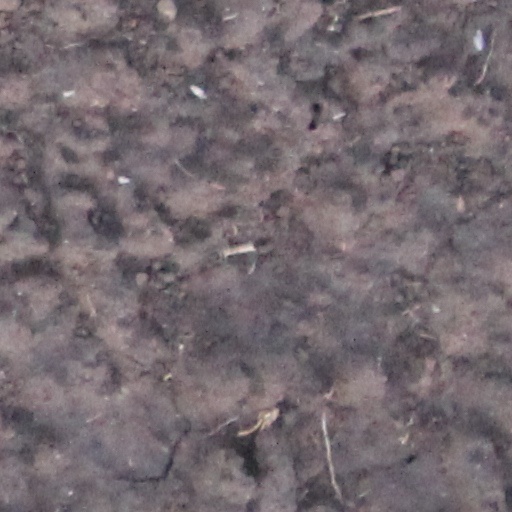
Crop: wheat